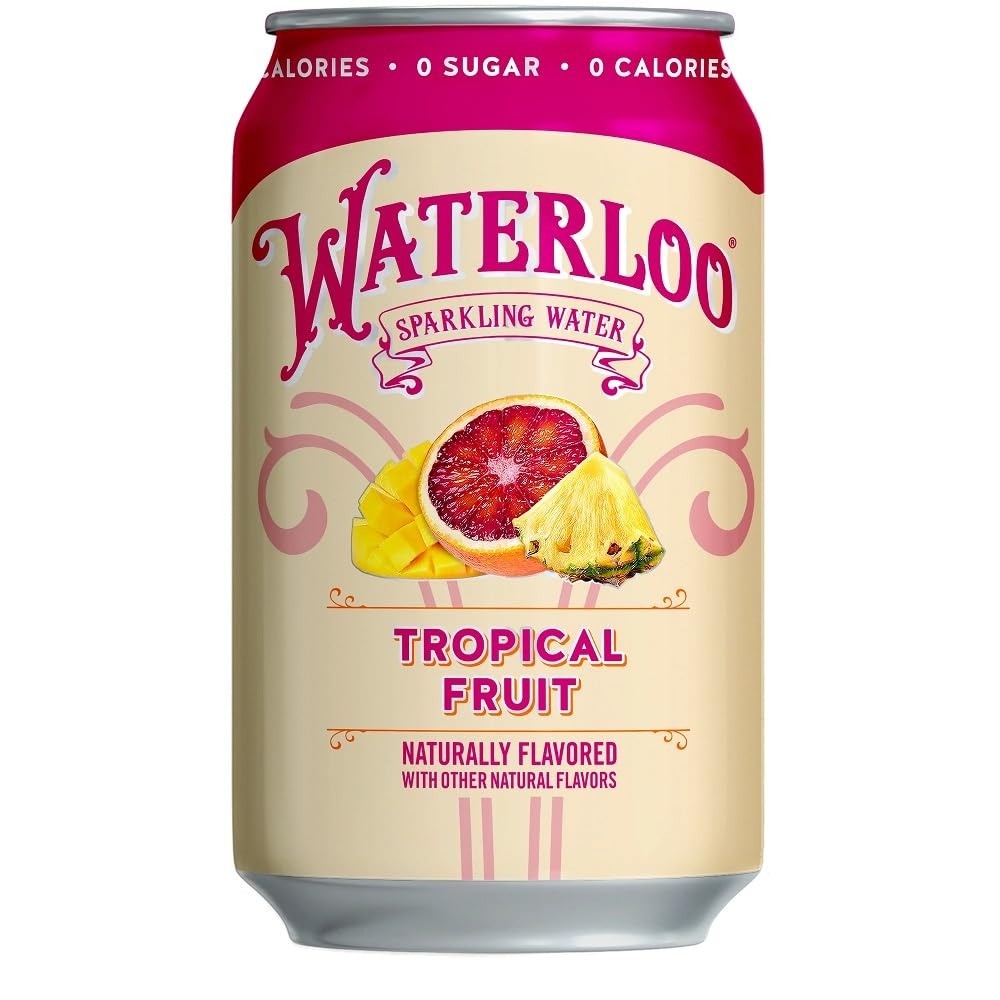
Item Name: Waterloo Sparkling Water, Tropical Fruit Naturally Flavored, 12 Fl Oz Cans (Pack of 8) – Zero Calories and Zero Sugar or Sweeteners of Any Kind
Bullet Point: Great Product
Value: 1.0
Unit: Ounce

Price: 4.79